Jeremy Latimore

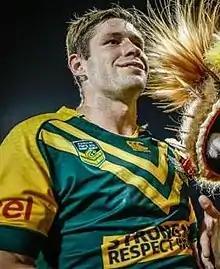

Jeremy Latimore (born 8 December 1986) is an Australian former professional rugby league footballer who played as a .